Kublai Khan

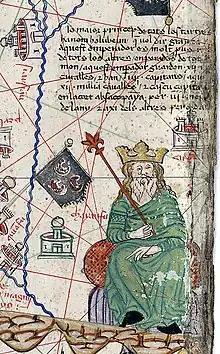
Kublai Khan in the Catalan Atlas (1375). The caption reads: ""The most powerful prince of the Tartars is named Holubeim [Kubilay Khan], which means Great Khan. This emperor is richer than any other emperor in the world. This emperor is protected by twelve thousand horsemen with their four captains that stay at the court three months of the year.""

In 1258, Möngke put Kublai in command of the Eastern Army and summoned him to assist with an attack on Sichuan. As he was suffering from gout, Kublai was allowed to stay home, but he moved to assist Möngke anyway. Before Kublai arrived in 1259, word reached him that Möngke had died. Kublai decided to keep the death of his brother secret and continued the attack on Wuhan, near the Yangtze. While Kublai's force besieged Wuchang, Uriyangkhadai joined him. The Song minister Jia Sidao secretly approached Kublai to propose terms. He offered an annual tribute of 200,000 taels of silver and 200,000 bolts of silk, in exchange for Mongol agreement to the Yangtze as the frontier between the states. Kublai declined at first but later reached a peace agreement with Jia.